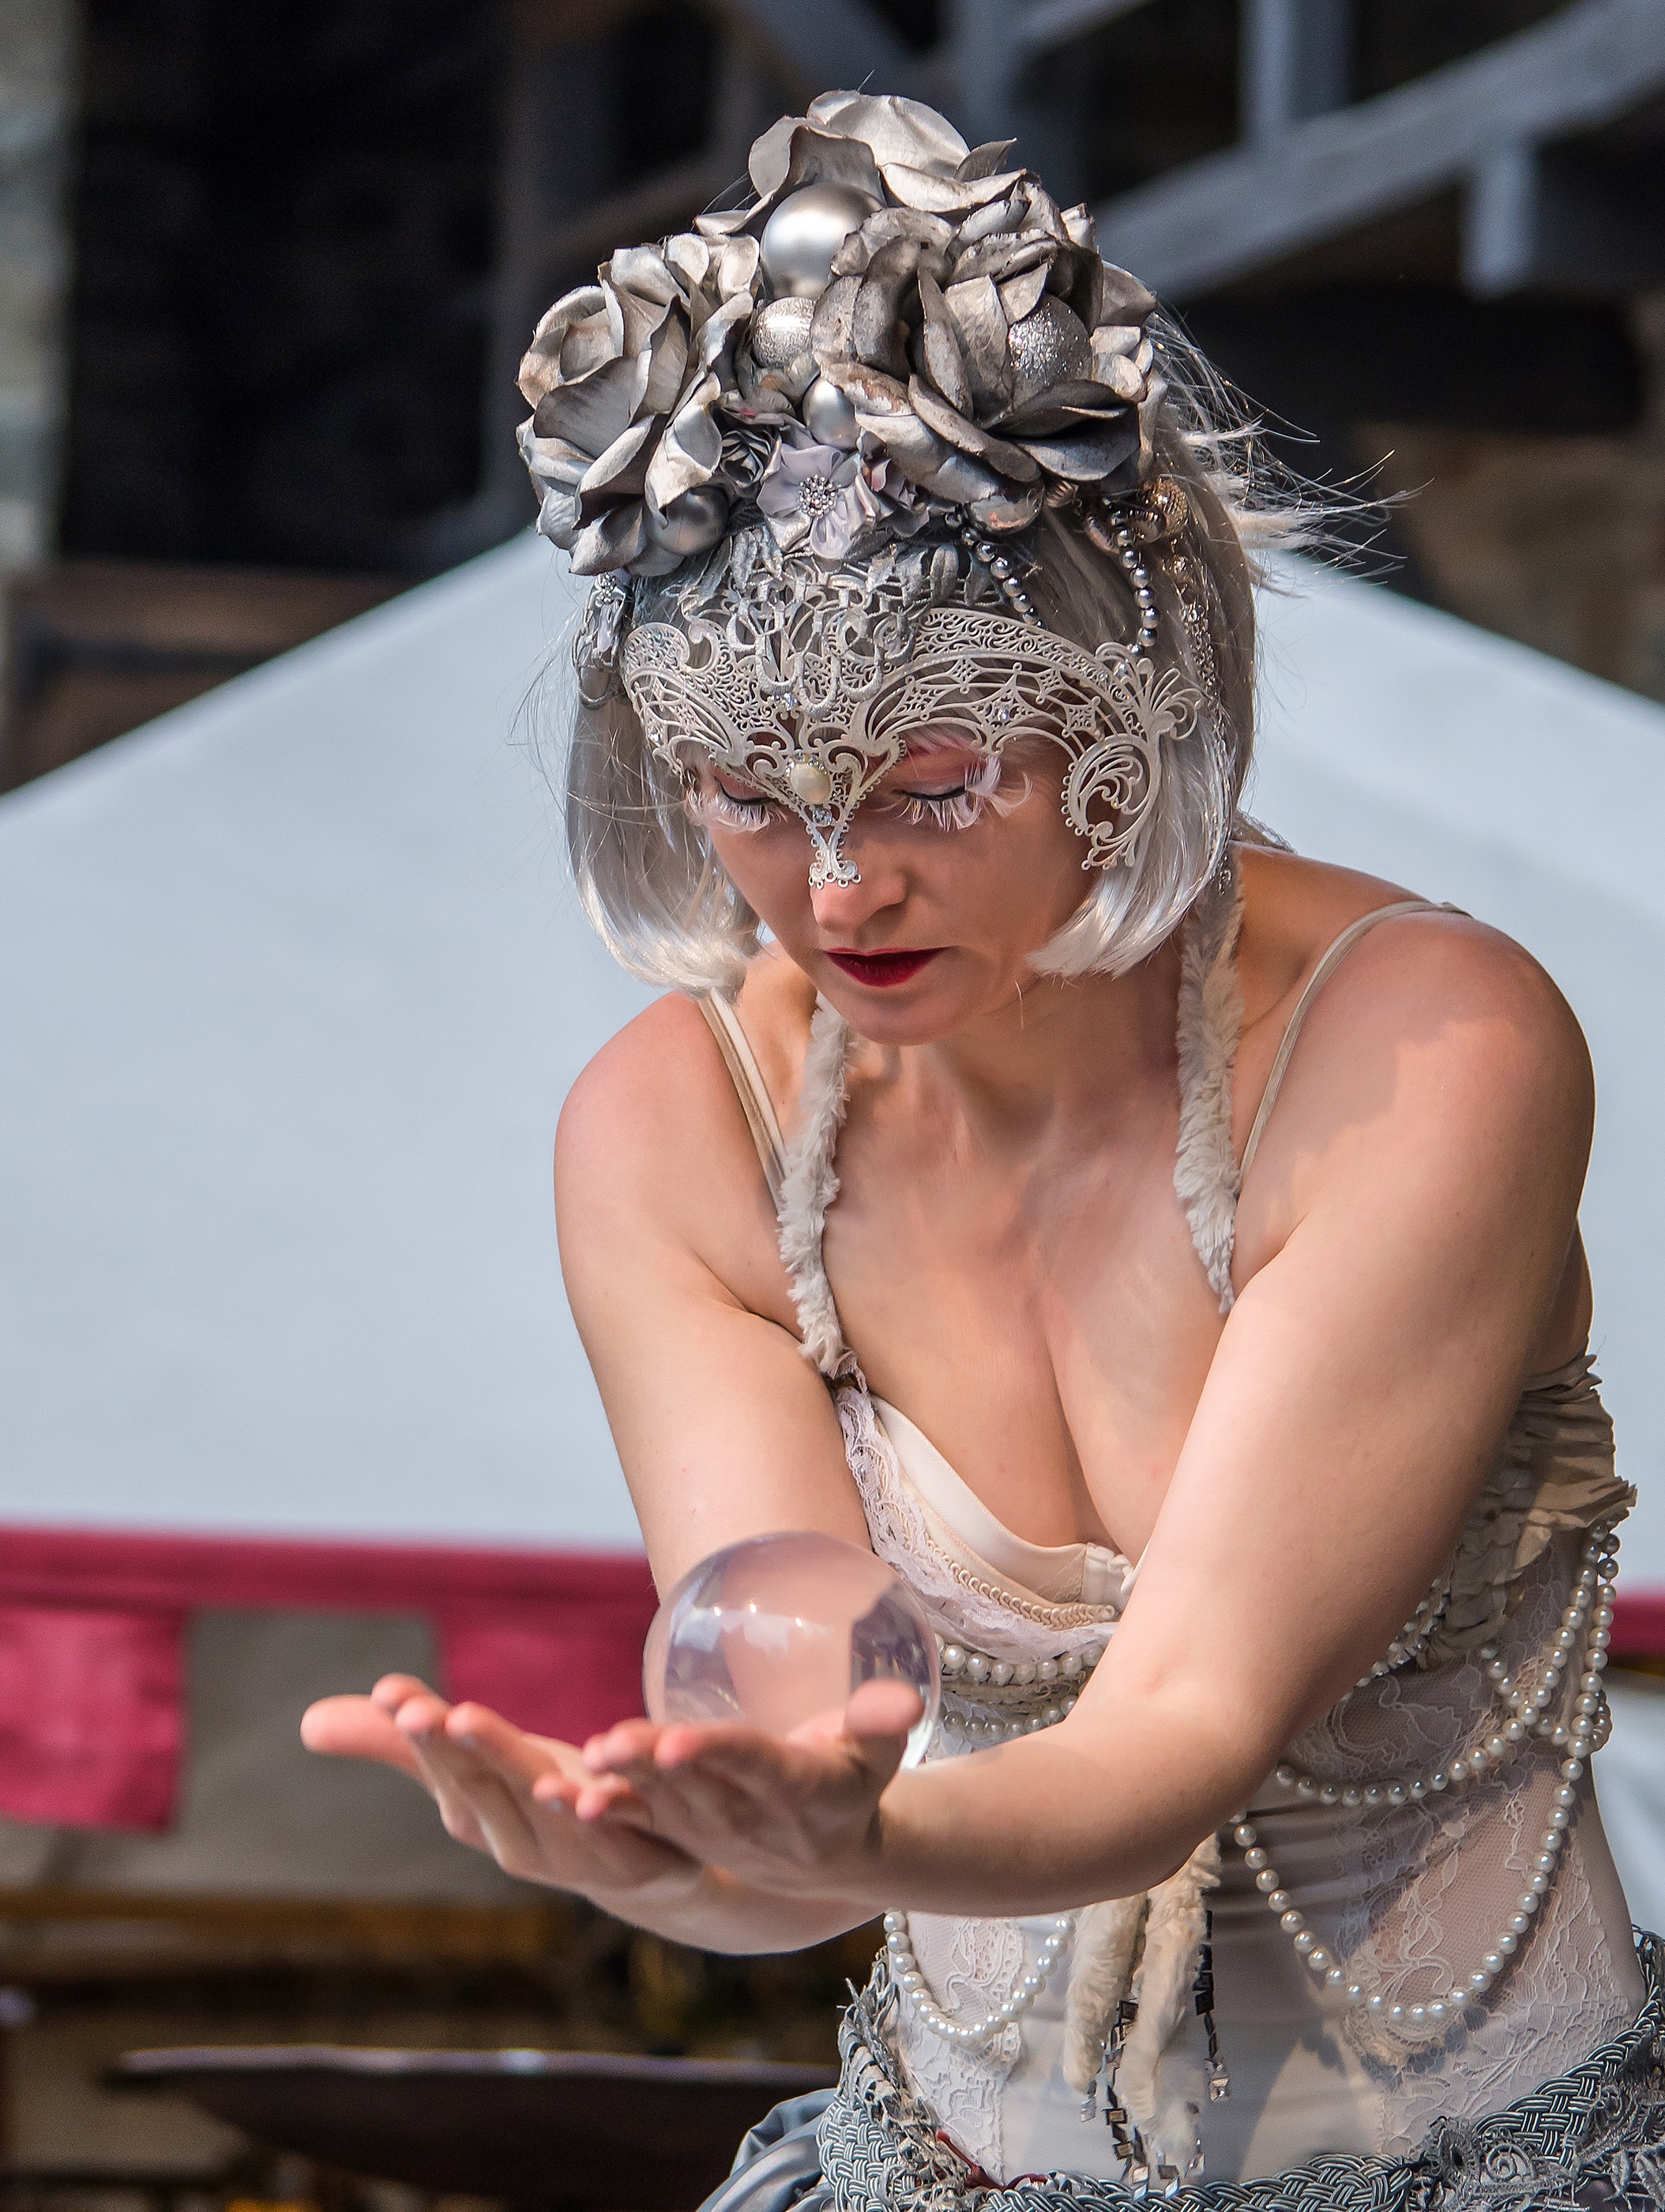
woman, portrait, model, fashion, clothing, lady, bride, dress, ball, beauty, magic, veil, conjurer, fashion accessory